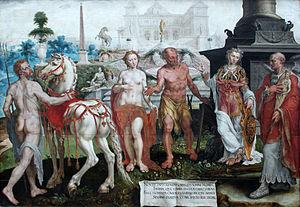
Dans la mythologie grecque, Momos est une divinité grecque mineure, fils de Nyx, qu'elle engendra seule ou avec Érèbe, les Ténèbres selon les versions, frère de Moros, des Kères et de Thanatos — trois personnifications de la Mort — ainsi que d'Hypnos, le frère jumeau de Thanatos.